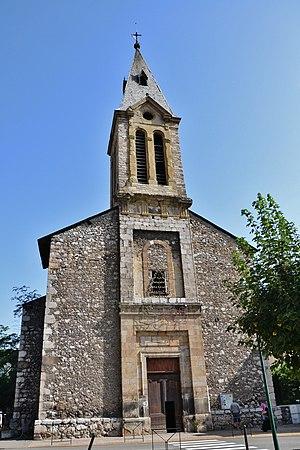
L'église Sainte-Quitterie de Tarascon-sur-Ariège (Ariège, France)
Tarascon-sur-Ariège est une commune française, située dans le département de l'Ariège en région Occitanie.